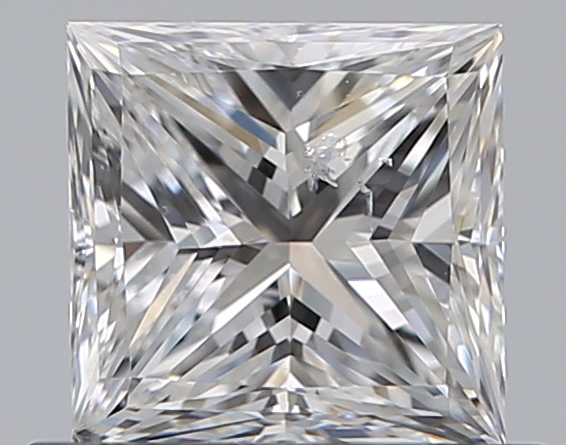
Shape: princess
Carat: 0.7
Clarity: SI2
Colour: E
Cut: VG
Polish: EX
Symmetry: GD
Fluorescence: N
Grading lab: GIA
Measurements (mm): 4.88 x 4.8 x 3.63